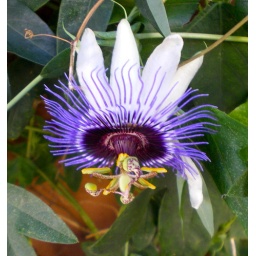
Loved this flower growing near the sidewalk